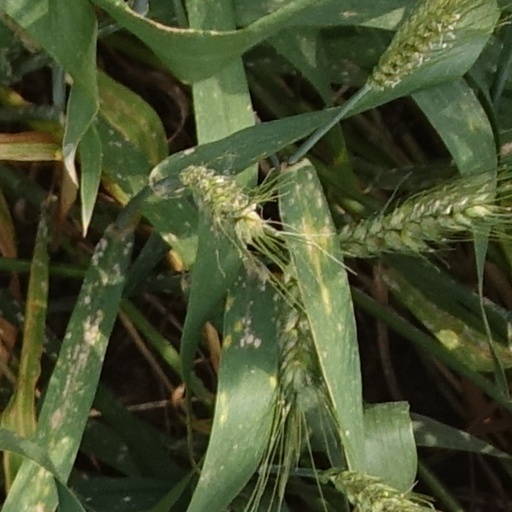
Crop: wheat